Doolittle Raid

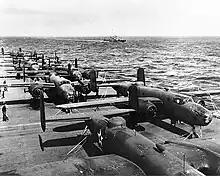
B-25Bs on USS "Hornet" en route to Japan

On 1 April 1942, the 16 modified bombers, their five-man crews, and Army maintenance personnel, totaling 71 officers and 130 enlisted men, were loaded onto "Hornet" at Naval Air Station Alameda in California. Each aircraft carried four specially constructed 500-pound (225 kg) bombs. Three of these were high-explosive munitions and one was a bundle of incendiaries. The incendiaries were long tubes, wrapped together to be carried in the bomb bay, but designed to separate and scatter over a wide area after release. Five bombs had Japanese "friendship" medals wired to them—medals awarded by the Japanese government to U.S. servicemen before the war.